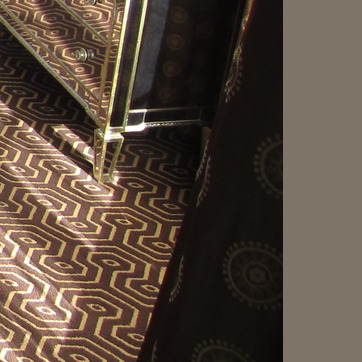
Material: carpet